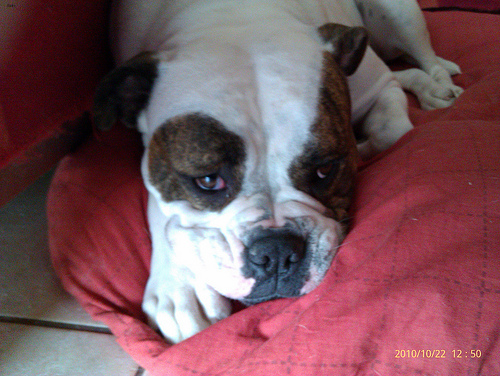
Animal: dog
Breed: american bulldog